Canterbury A&P Show

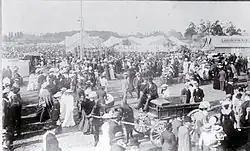
Canterbury Agricultural and Pastoral Association's Metropolitan Show, held at the Addington Showgrounds, 1910

The New Zealand Agricultural Show (formerly the Canterbury A&P Show) is hosted by the Canterbury A&P Association. It is the largest agricultural and pastoral show in New Zealand and features a unique combination of agriculture and entertainment. The Show has welcomed over one million visitors since moving to Canterbury Agricultural Park in 1997. The Show attracts on average 100,000 people, over 5000 livestock and features competition entries and over 600 trade exhibitors.